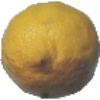
Label: Lemon 1